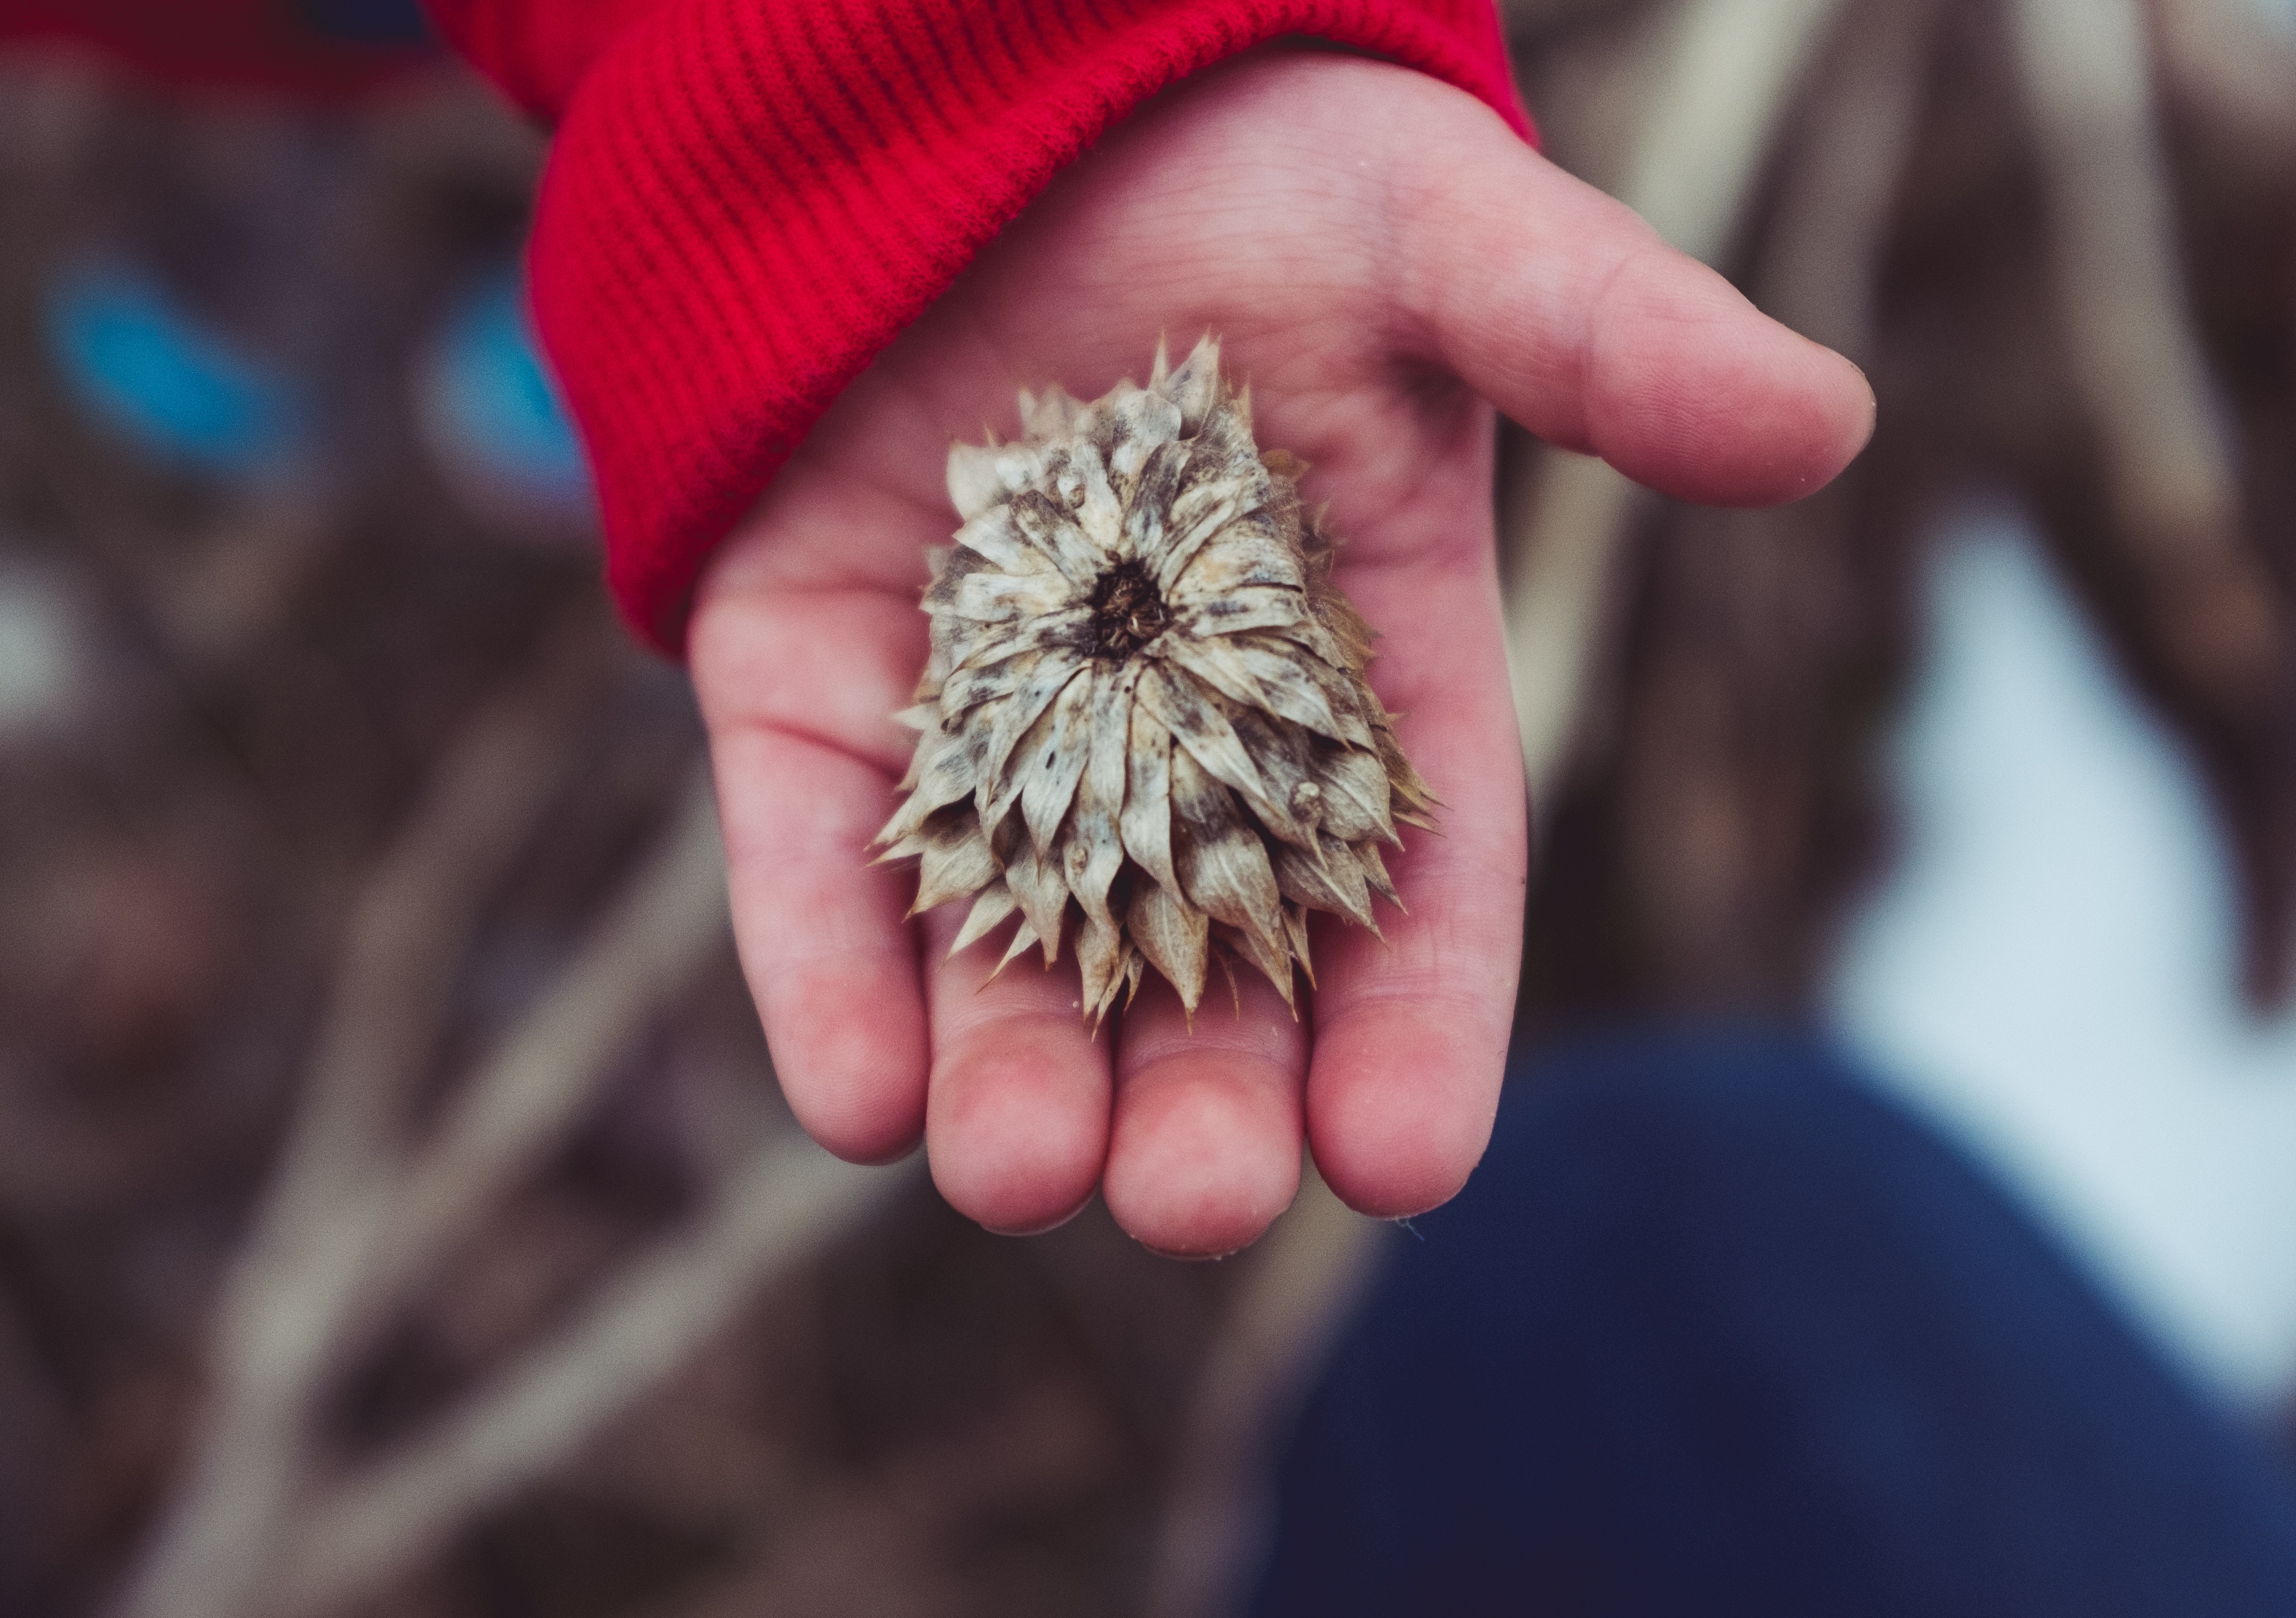
hand, plant, photography, leaf, flower, petal, food, spring, produce, flora, close up, macro photography, flowering plant, land plant